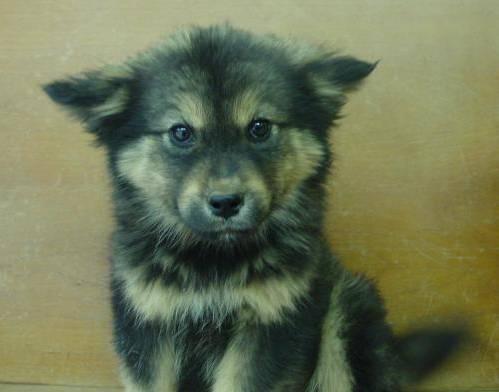
dog